Anglo-Saxon art

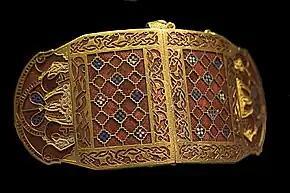
Shoulder-clasps from Sutton Hoo, early 7th century

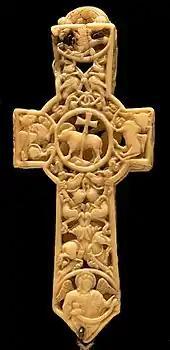
11th century walrus ivory cross reliquary (Victoria & Albert Museum)

Anglo-Saxon art covers art produced within the Anglo-Saxon period of English history, beginning with the Migration period style that the Anglo-Saxons brought with them from the continent in the 5th century, and ending in 1066 with the Norman Conquest of England, whose sophisticated art was influential in much of northern Europe. The two periods of outstanding achievement were the 7th and 8th centuries, with the metalwork and jewellery from Sutton Hoo and a series of magnificent illuminated manuscripts, and the final period after about 950, when there was a revival of English culture after the end of the Viking invasions. By the time of the Conquest the move to the Romanesque style is nearly complete. The important artistic centres, in so far as these can be established, were concentrated in the extremities of England, in Northumbria, especially in the early period, and Wessex and Kent near the south coast.